Maria Sibylla Merian

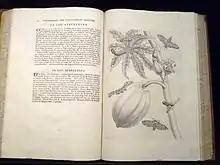
A 1730 black and white edition of "Metamorphosis" – after her death the book was reprinted in 1719, 1726, and 1730.

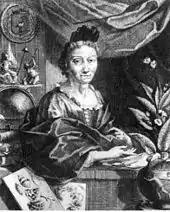
An occupational portrait of Maria Sibylla Merian (c. 1700, copperplate by Jacobus Houbraken from a portrait by Georg Gsell). Her status as a scientist is emphasised by the pile of books next to her. The globe and the prints draw attention to her accomplishments. The pair of engraving burins and the emblem of her father emphasize her ancestry.

In 1690, Merian's mother had died. A year later, she moved with her daughters to Amsterdam. In 1692, her husband divorced her. In Amsterdam the same year, her daughter Johanna married Jakob Hendrik Herolt, a successful merchant in the Suriname trade, originally from Bacharach. The flower painter Rachel Ruysch became Merian's pupil. Merian made a living selling her paintings. She and her daughter Johanna sold flower pictures to art collector Agnes Block. By 1698 Merian lived in a well-furnished house on Kerkstraat.